Saint John's Eve

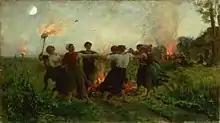
"The Feast of Saint John", by Jules Breton (1875).

Festas Juninas (June Festivals, "festivities that occur in the month of June"), also known as festas de São João, are the annual Brazilian celebrations adapted from European Midsummer that take place in the southern midwinter. These festivities, which were introduced by the Portuguese during the colonial period (1500–1822), are celebrated during the month of June nationwide. The festival is mainly celebrated on the eves of the Catholic solemnities of Saint Anthony, Saint John the Baptist, and Saint Peter. In many cities in the interior of the country these festivals attract millions of tourists and have a significant impact in the local economy.